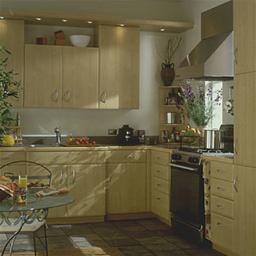
Room type: kitchen